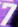
Number: 7